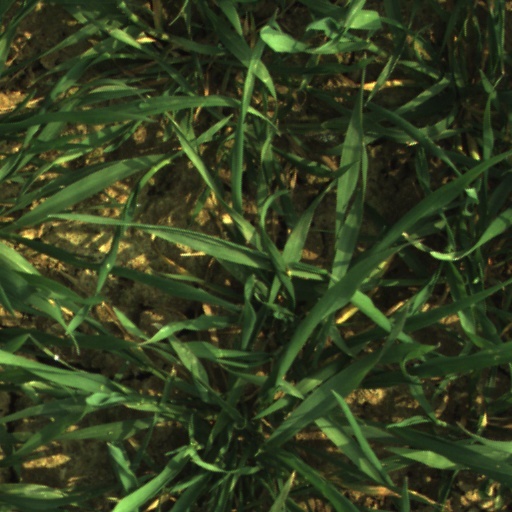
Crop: wheat